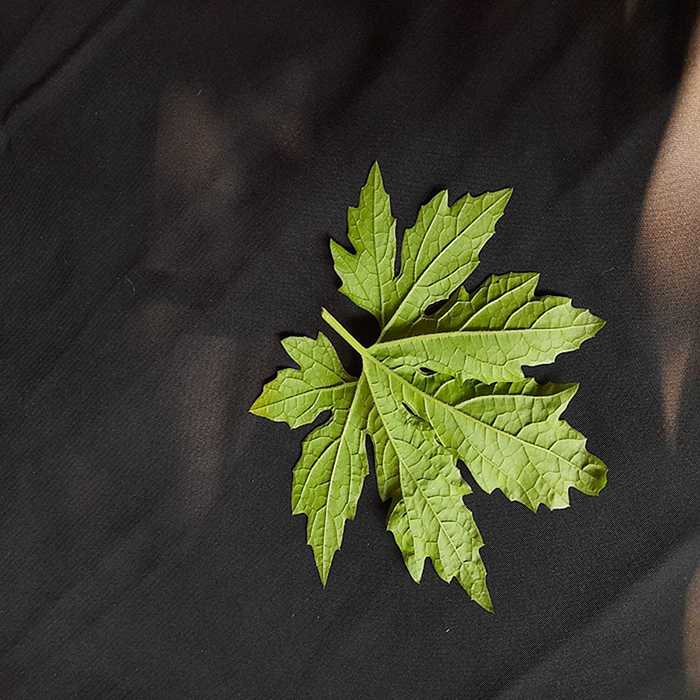
Plant: Bitter Gourd
Label: Fresh leaf